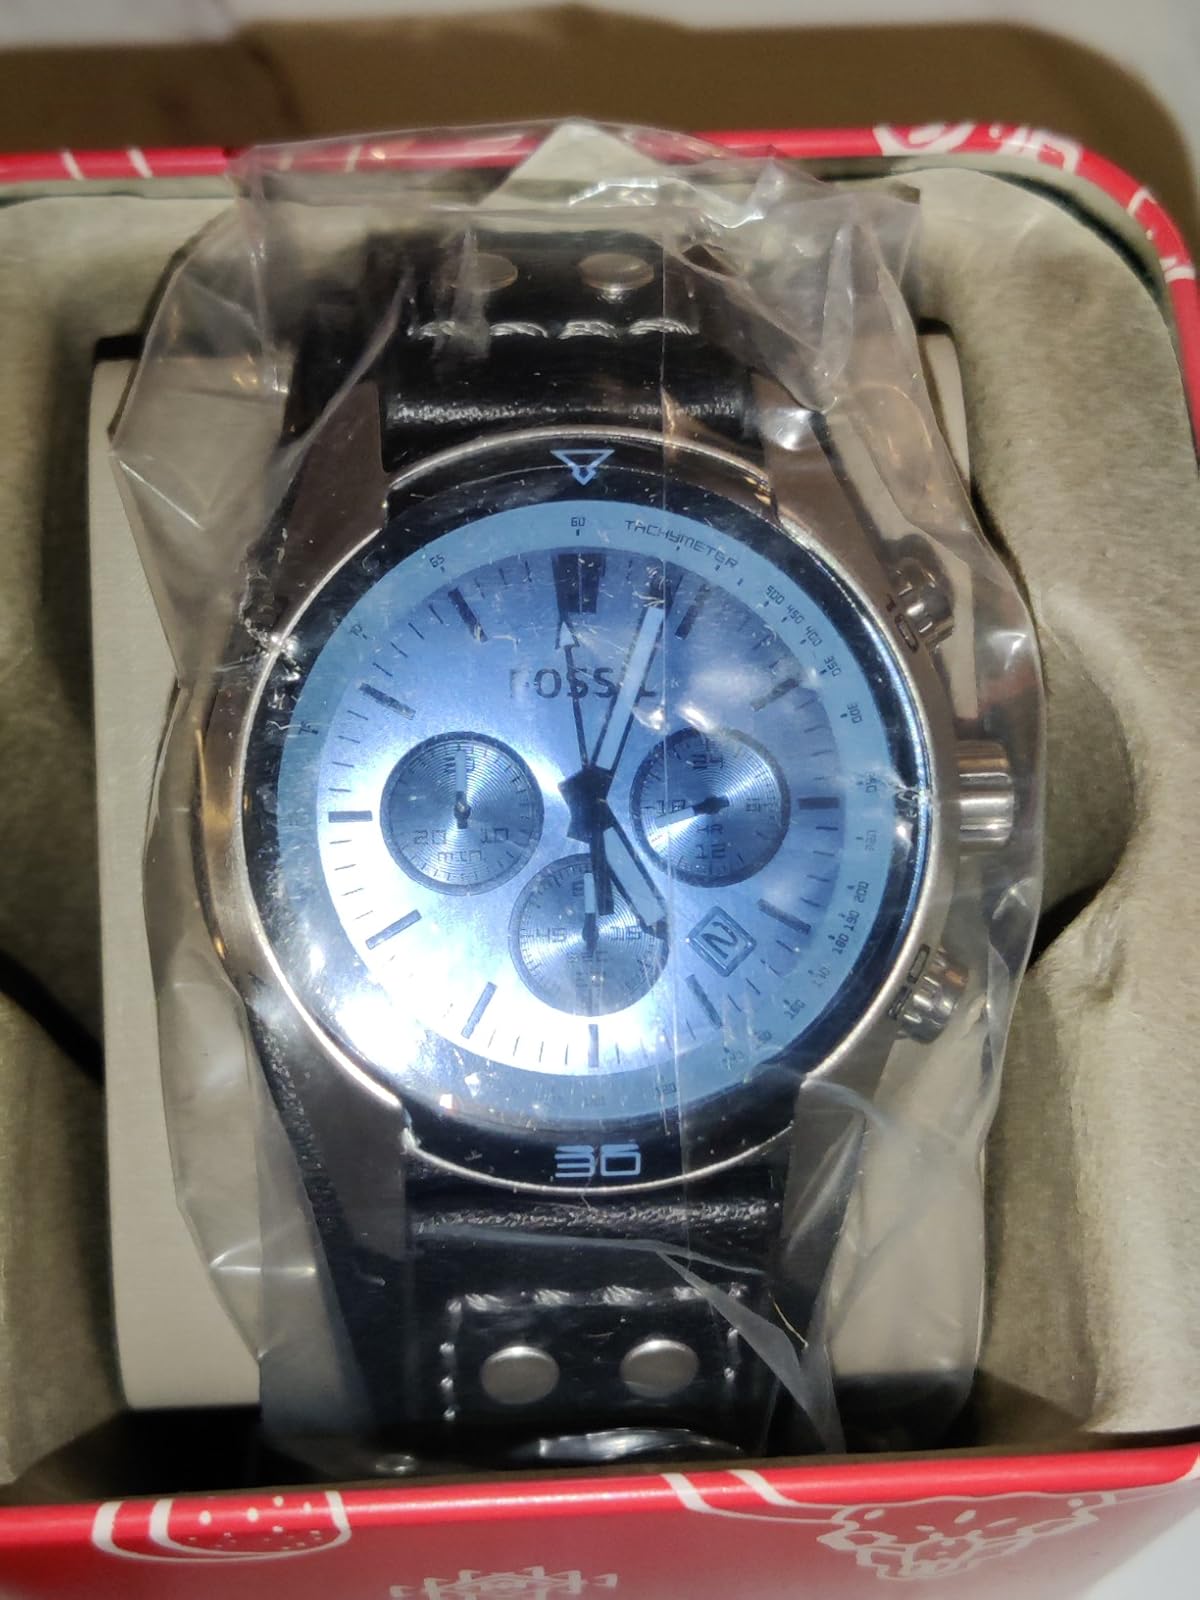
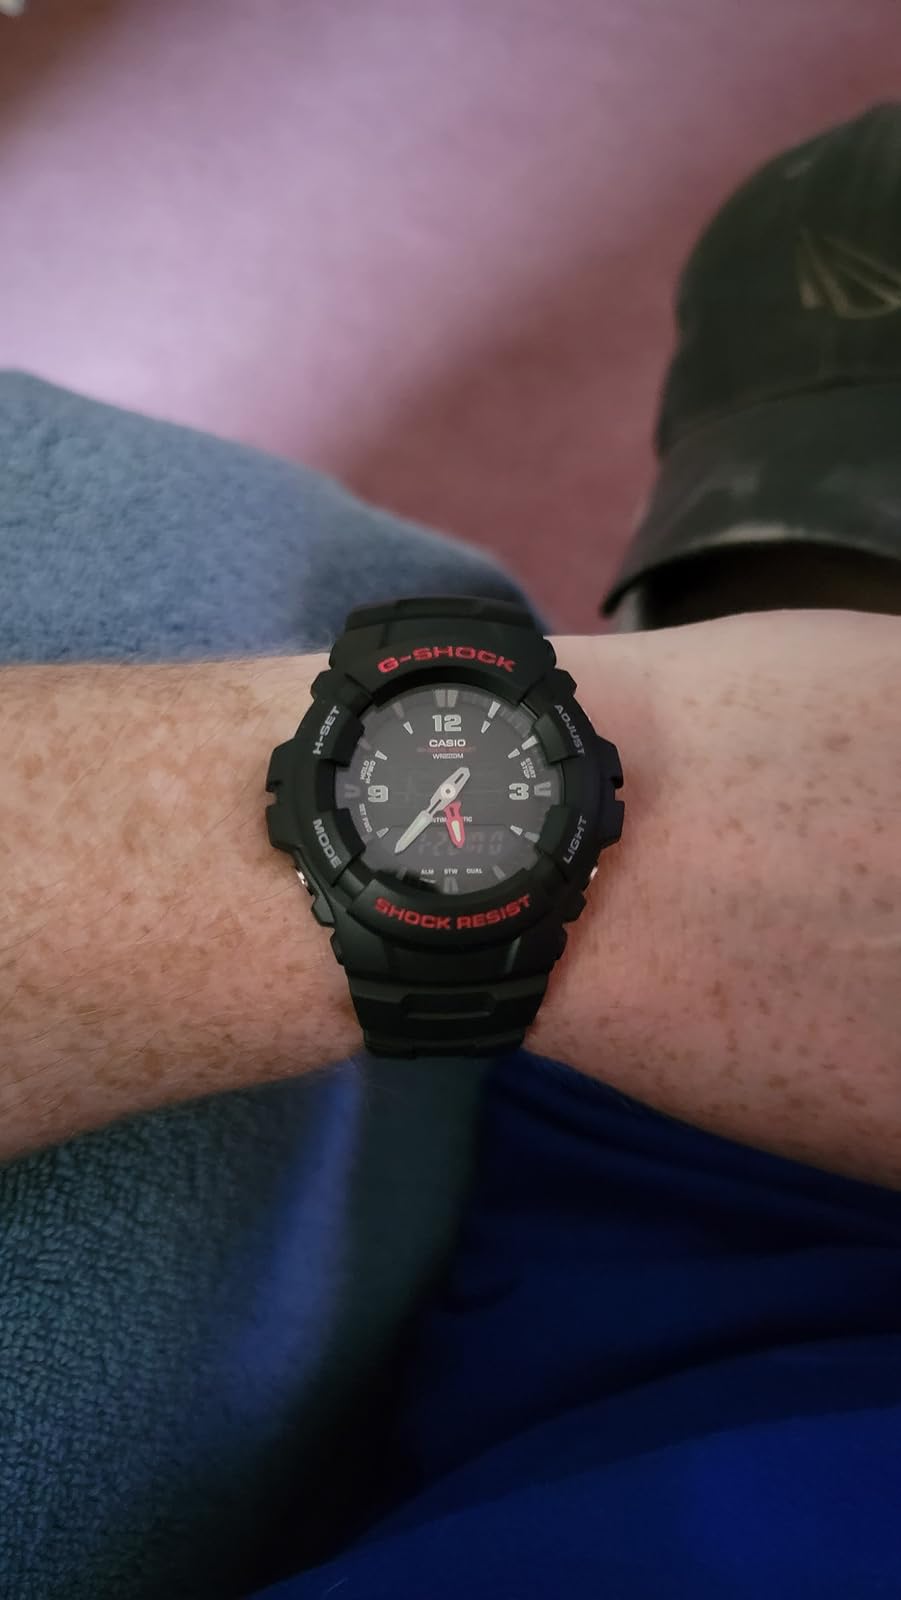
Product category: accessories_watch
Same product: no